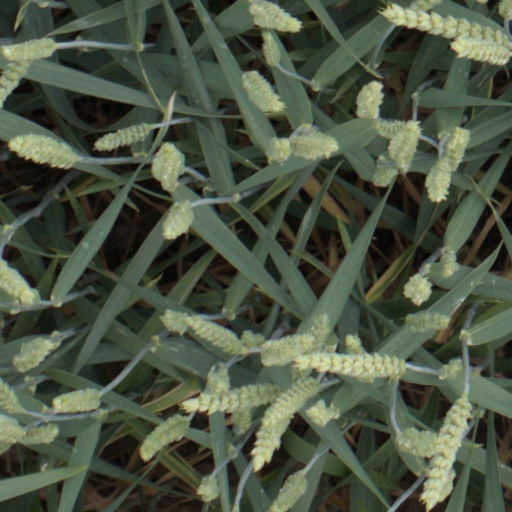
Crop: wheat